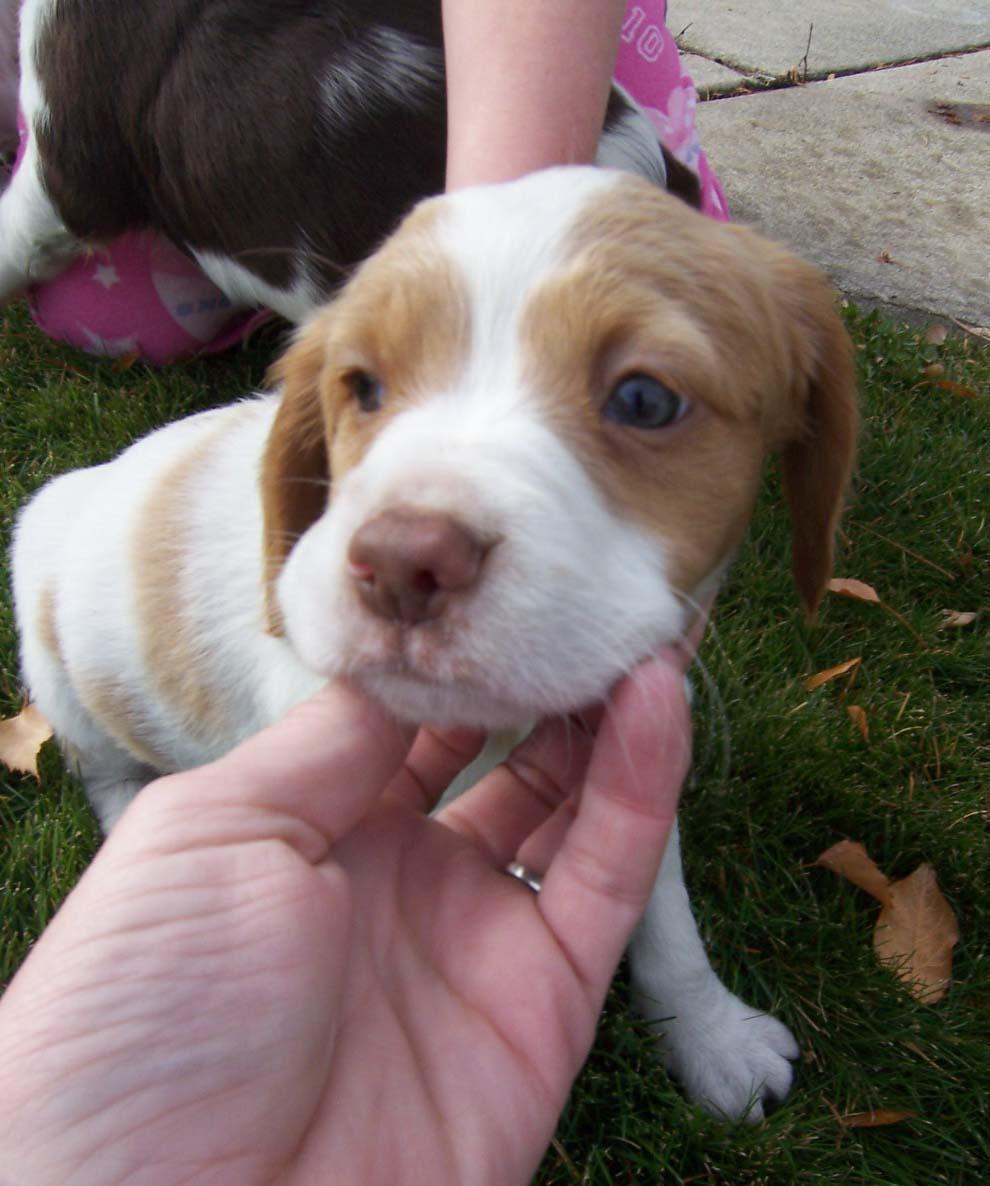
Brittany_spaniel